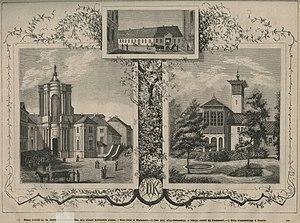
Le palais Staszic est un édifice situé au 72 rue Nowy Świat, dans l'arrondissement de Śródmieście à Varsovie. C'est le siège de l'Académie Polonaise des Sciences.